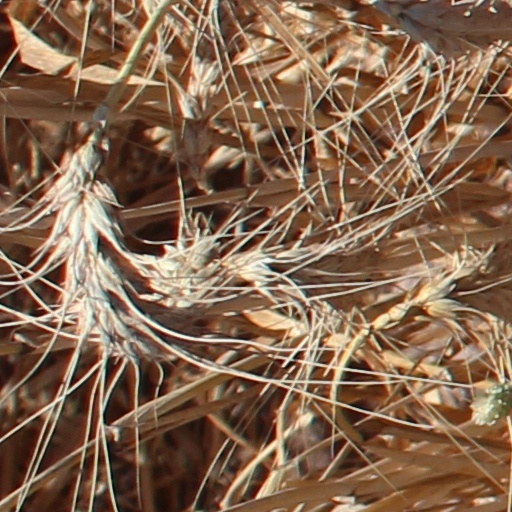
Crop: wheat